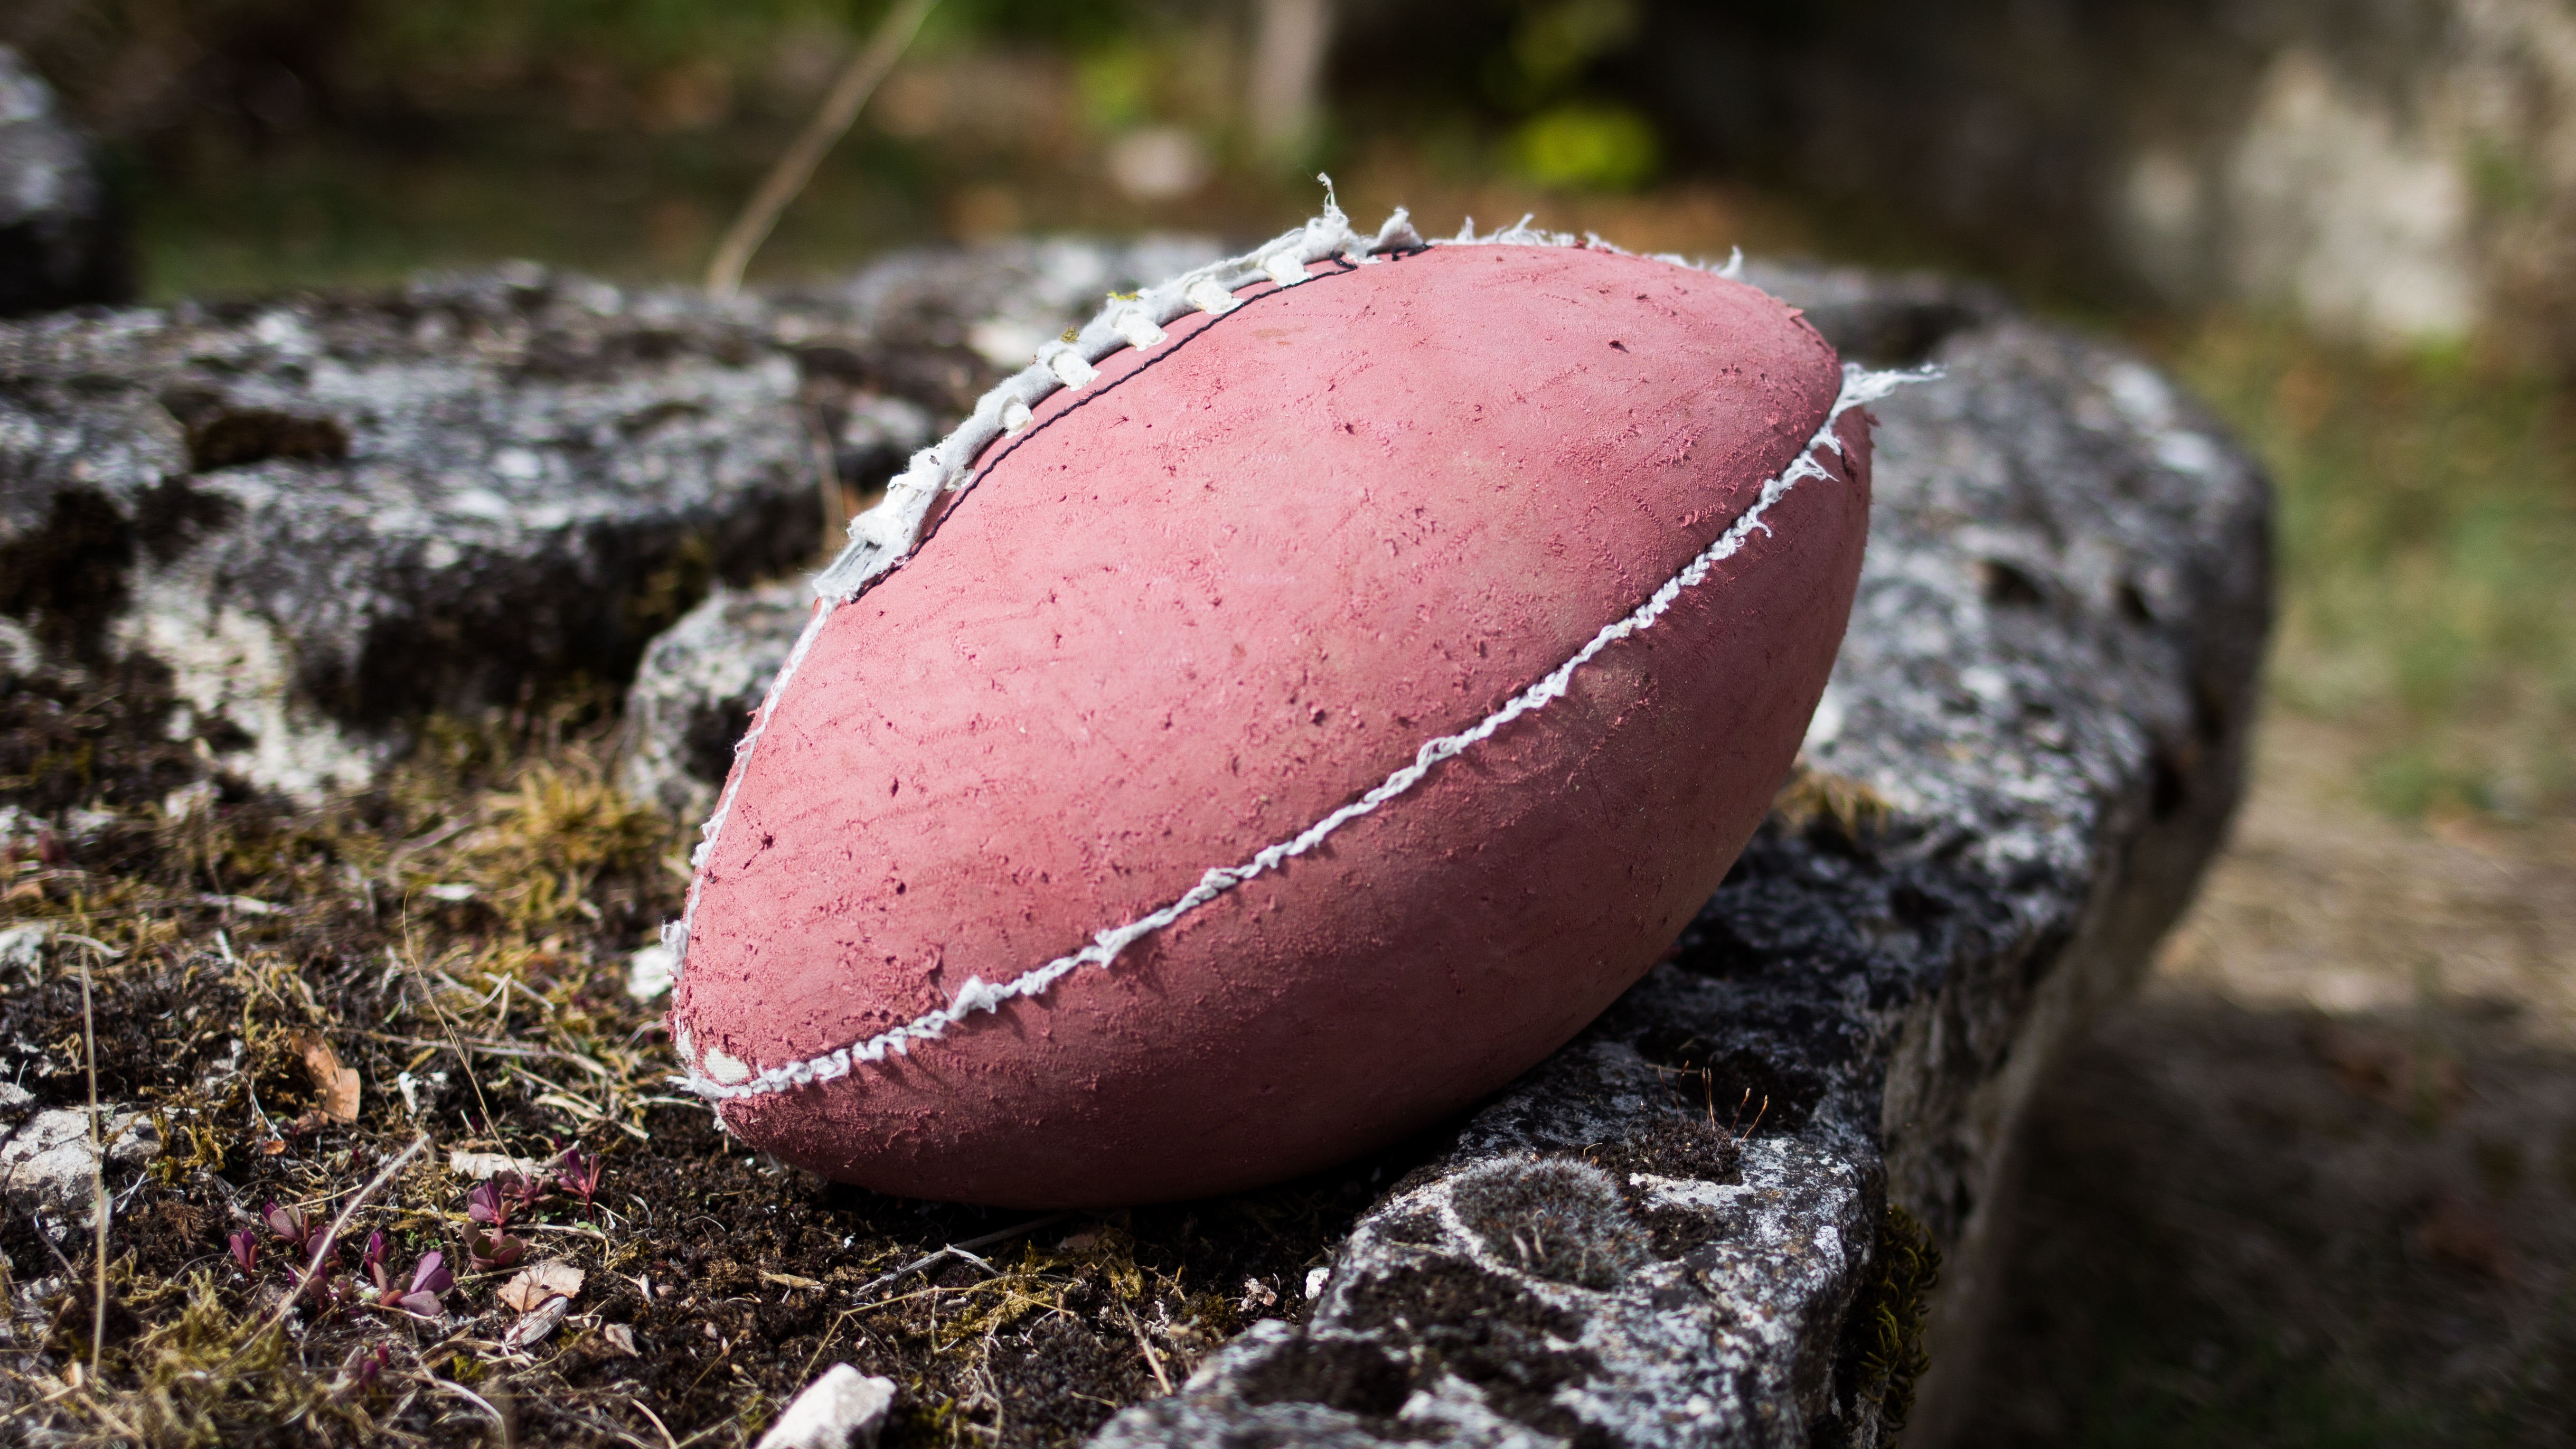
nature, grass, plant, leaf, flower, food, red, produce, autumn, soil, botany, flora, close up, macro photography, flowering plant, land plant